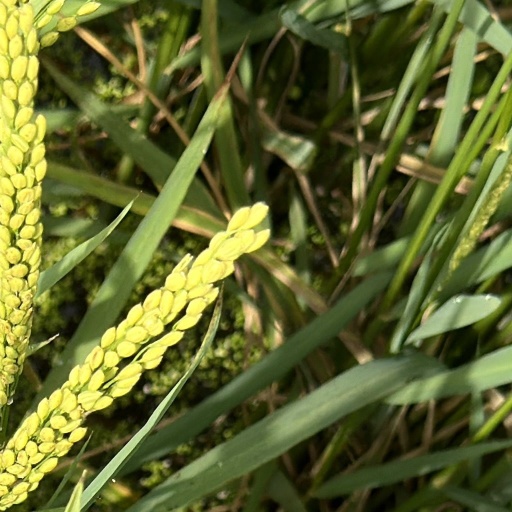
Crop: rice